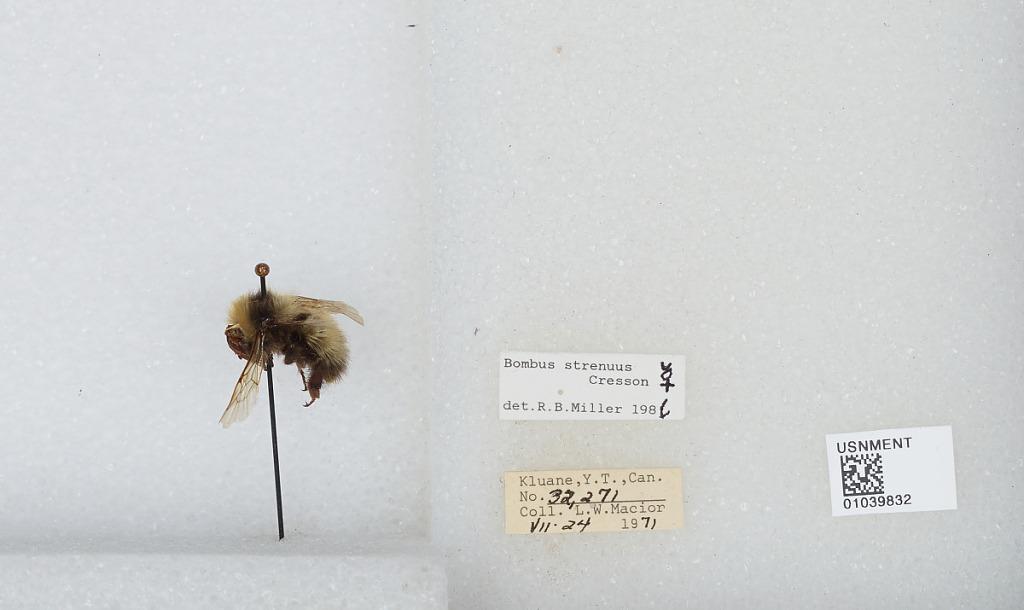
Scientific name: Bombus (Alpinobombus) neoboreus Sladen
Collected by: L. Macior
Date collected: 1971-7-24
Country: Canada
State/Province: Yukon Territory
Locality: Kluane
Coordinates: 60.75, -139.5
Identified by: Miller, R. B.